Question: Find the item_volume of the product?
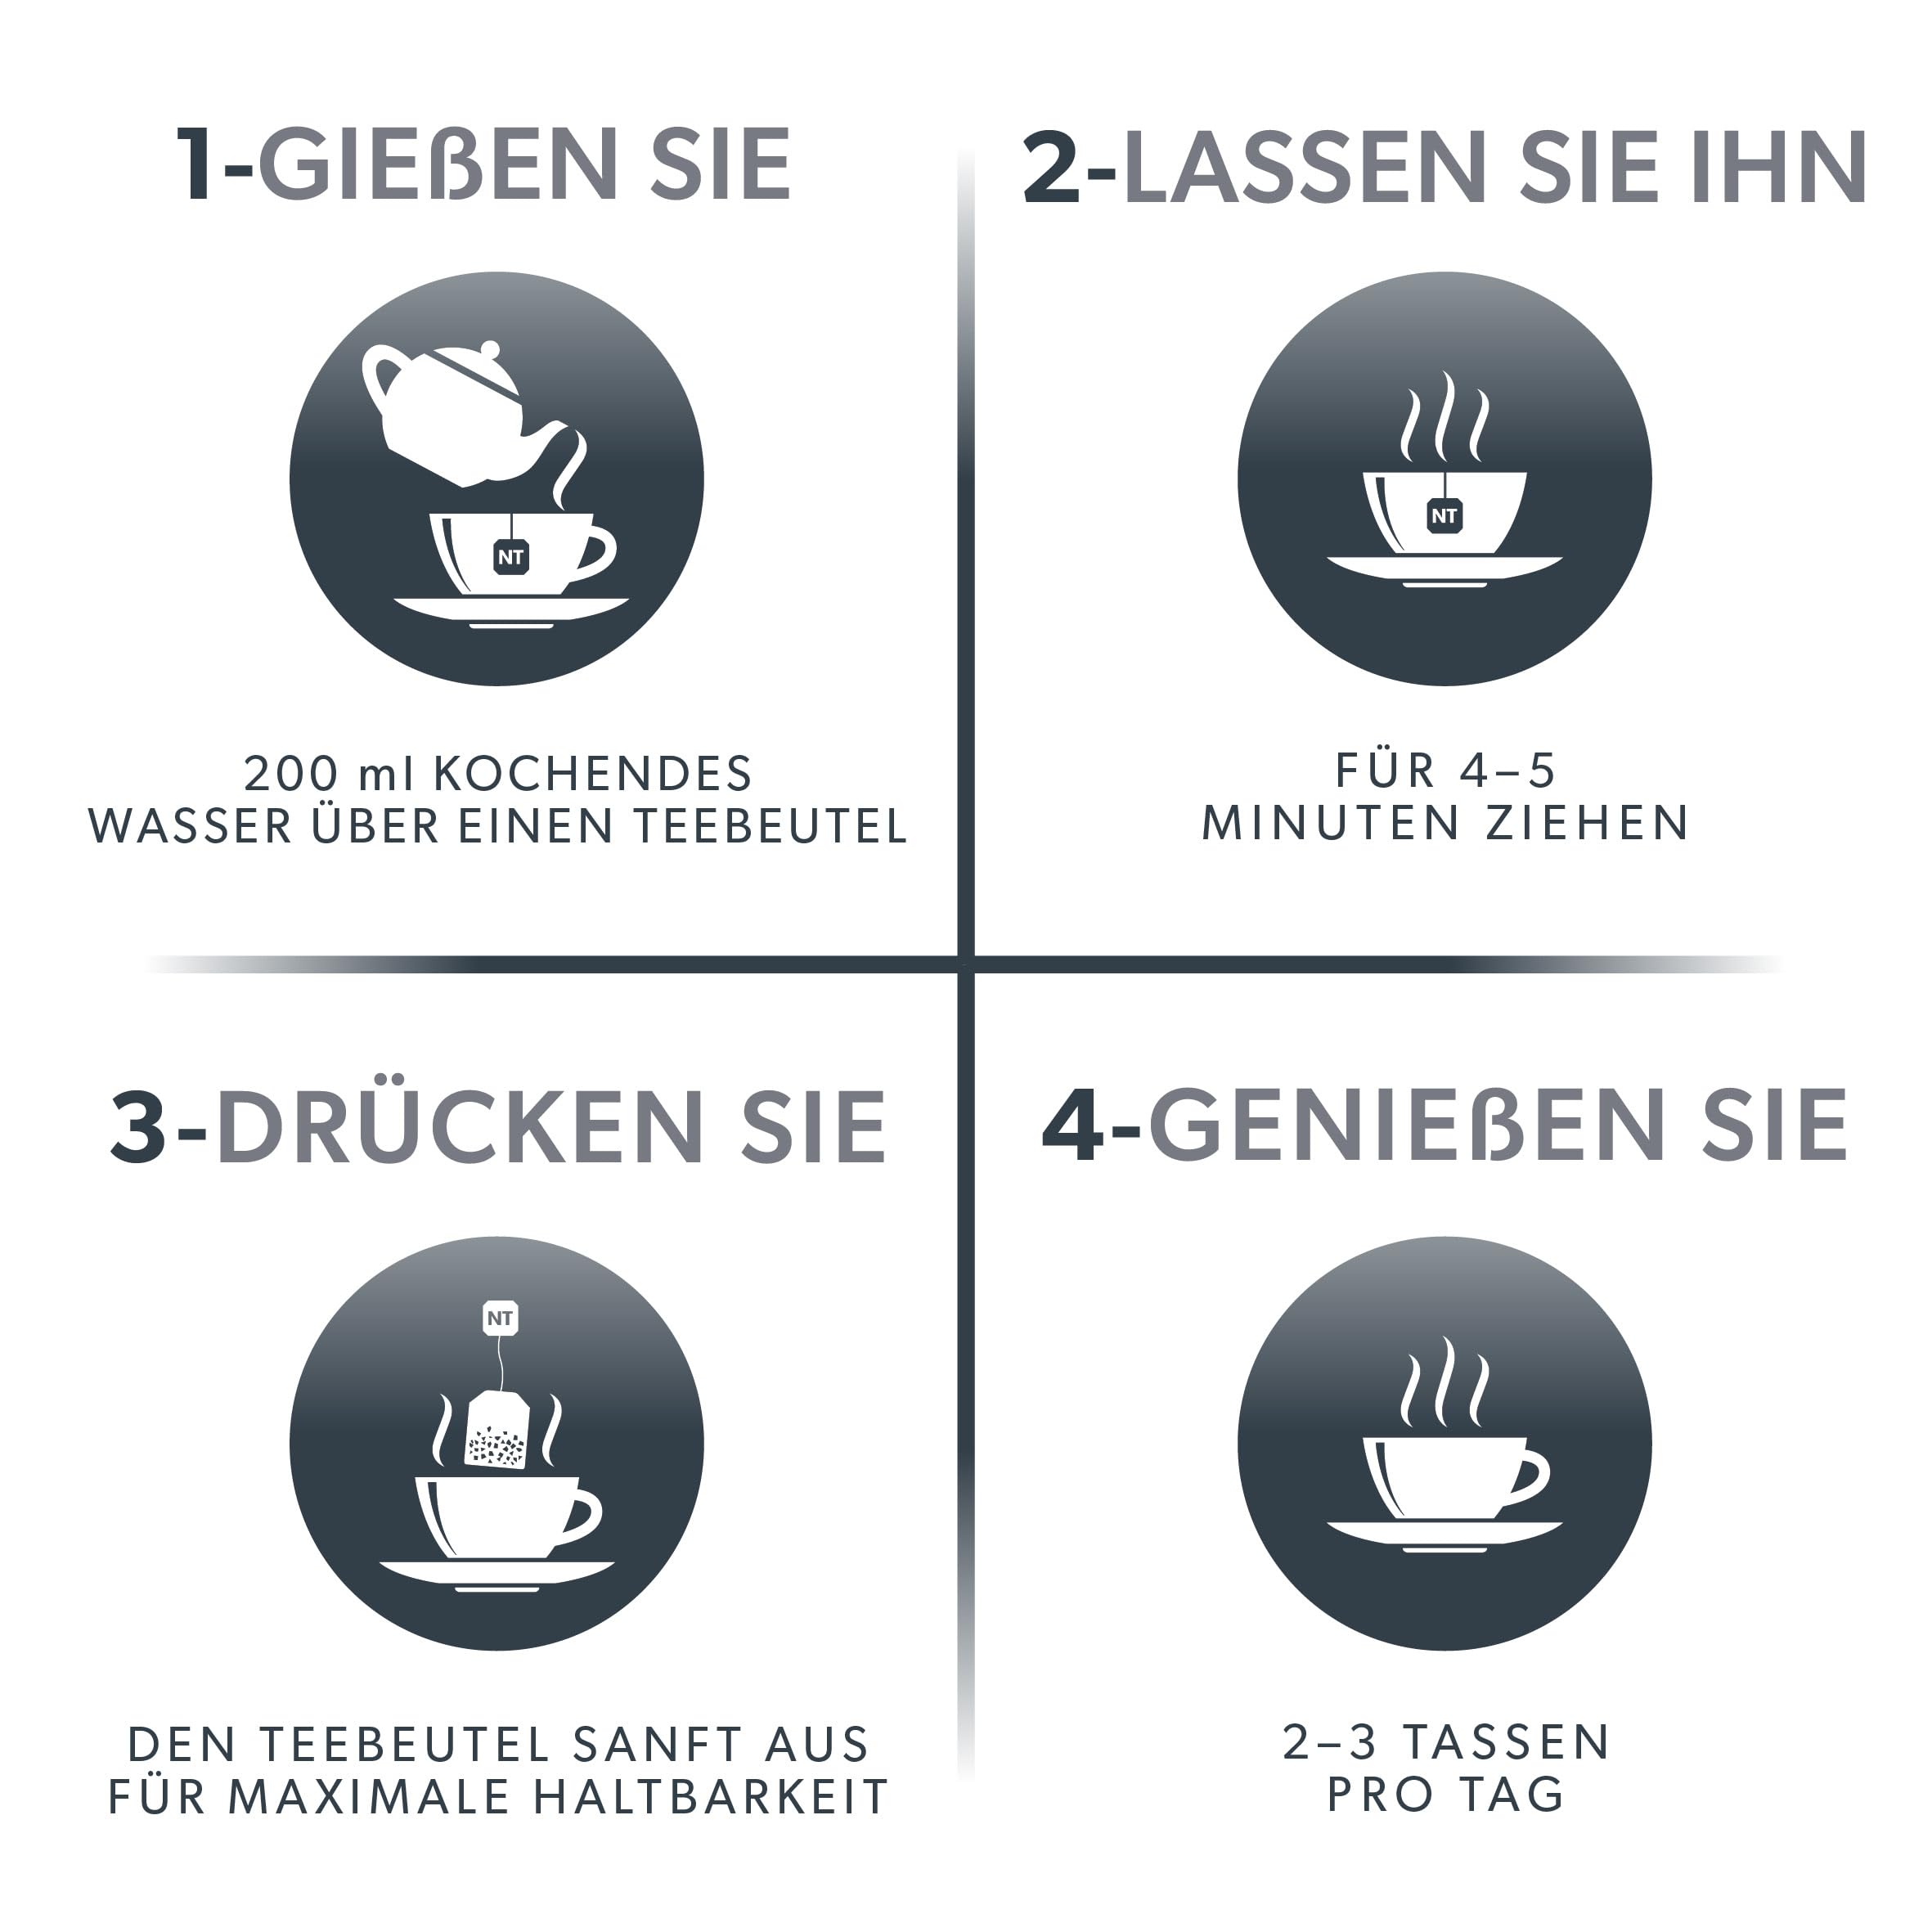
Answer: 200.0 millilitre